Linda Gass

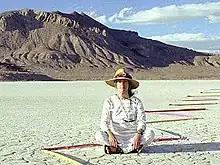
Linda Gass with land art installation

Linda Gass is an American environmental activist and artist known for brightly colored quilted silk landscapes, environmental works, and public art sculptures, which reflect her passion for environmental preservation, water conservation and land use.